Robert Simson

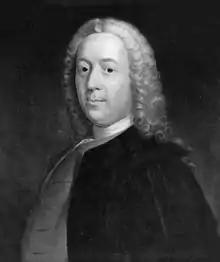
Robert Simson

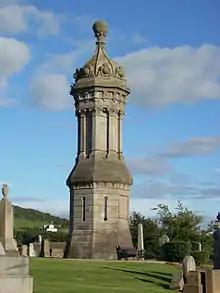
Memorial to Robert Simson in West Kilbride cemetery. The memorial plate reads ""To Dr. Robert Simson of the University of Glasgow, the Restorer of Grecian Geometry; and by his works, the great promoter of its study in the Schools. A Native of this Parish.""

Robert Simson (14 October 1687 – 1 October 1768) was a Scottish mathematician and professor of mathematics at the University of Glasgow. The Simson line is named after him.